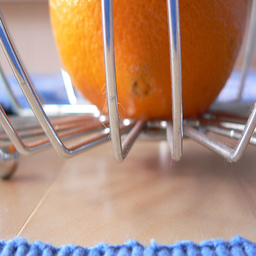
Label: Orange